Dr. G.C. Stockman House

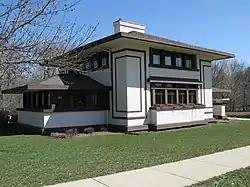

The Dr. G.C. Stockman House (also known as Mrs. Evangeline Skarlis House) was designed by Frank Lloyd Wright and built in 1908 for Dr. George C. and Eleanor Stockman in Mason City, Iowa. The home was originally located at 311 1st St. SE, but was moved to 530 1st St. (David Christiansen) NE to avoid demolition. It has been fully restored as a public museum and is listed on the National Register of Historic Places. It features numerous authentic period furnishings and reproduction pieces.